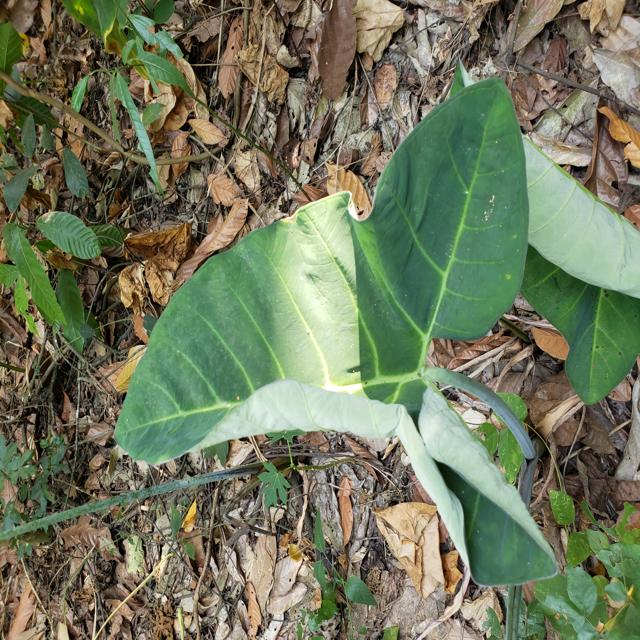
Label: Healthy